1964 Cotton Bowl Classic

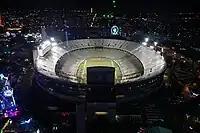
The Cotton Bowl in Dallas, Texas, hosted the Cotton Bowl Classic.

The 1964 Cotton Bowl Classic was the 28th edition of the college football bowl game, played at the Cotton Bowl in Dallas, Texas, on Wednesday, January 1. Part of the 1963–64 bowl game season, the game was a de facto national championship game, as both teams would be playing for the FWAA’s Grantland Rice Trophy. The top-ranked and undefeated Texas Longhorns, champions of the Southwest Conference, defeated the #2 Navy Midshipmen, 28–6.